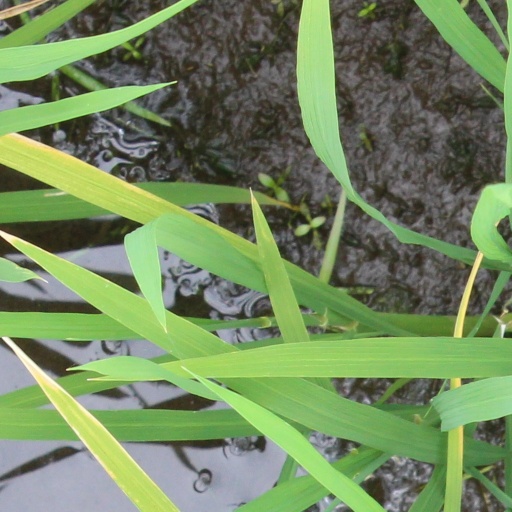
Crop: rice